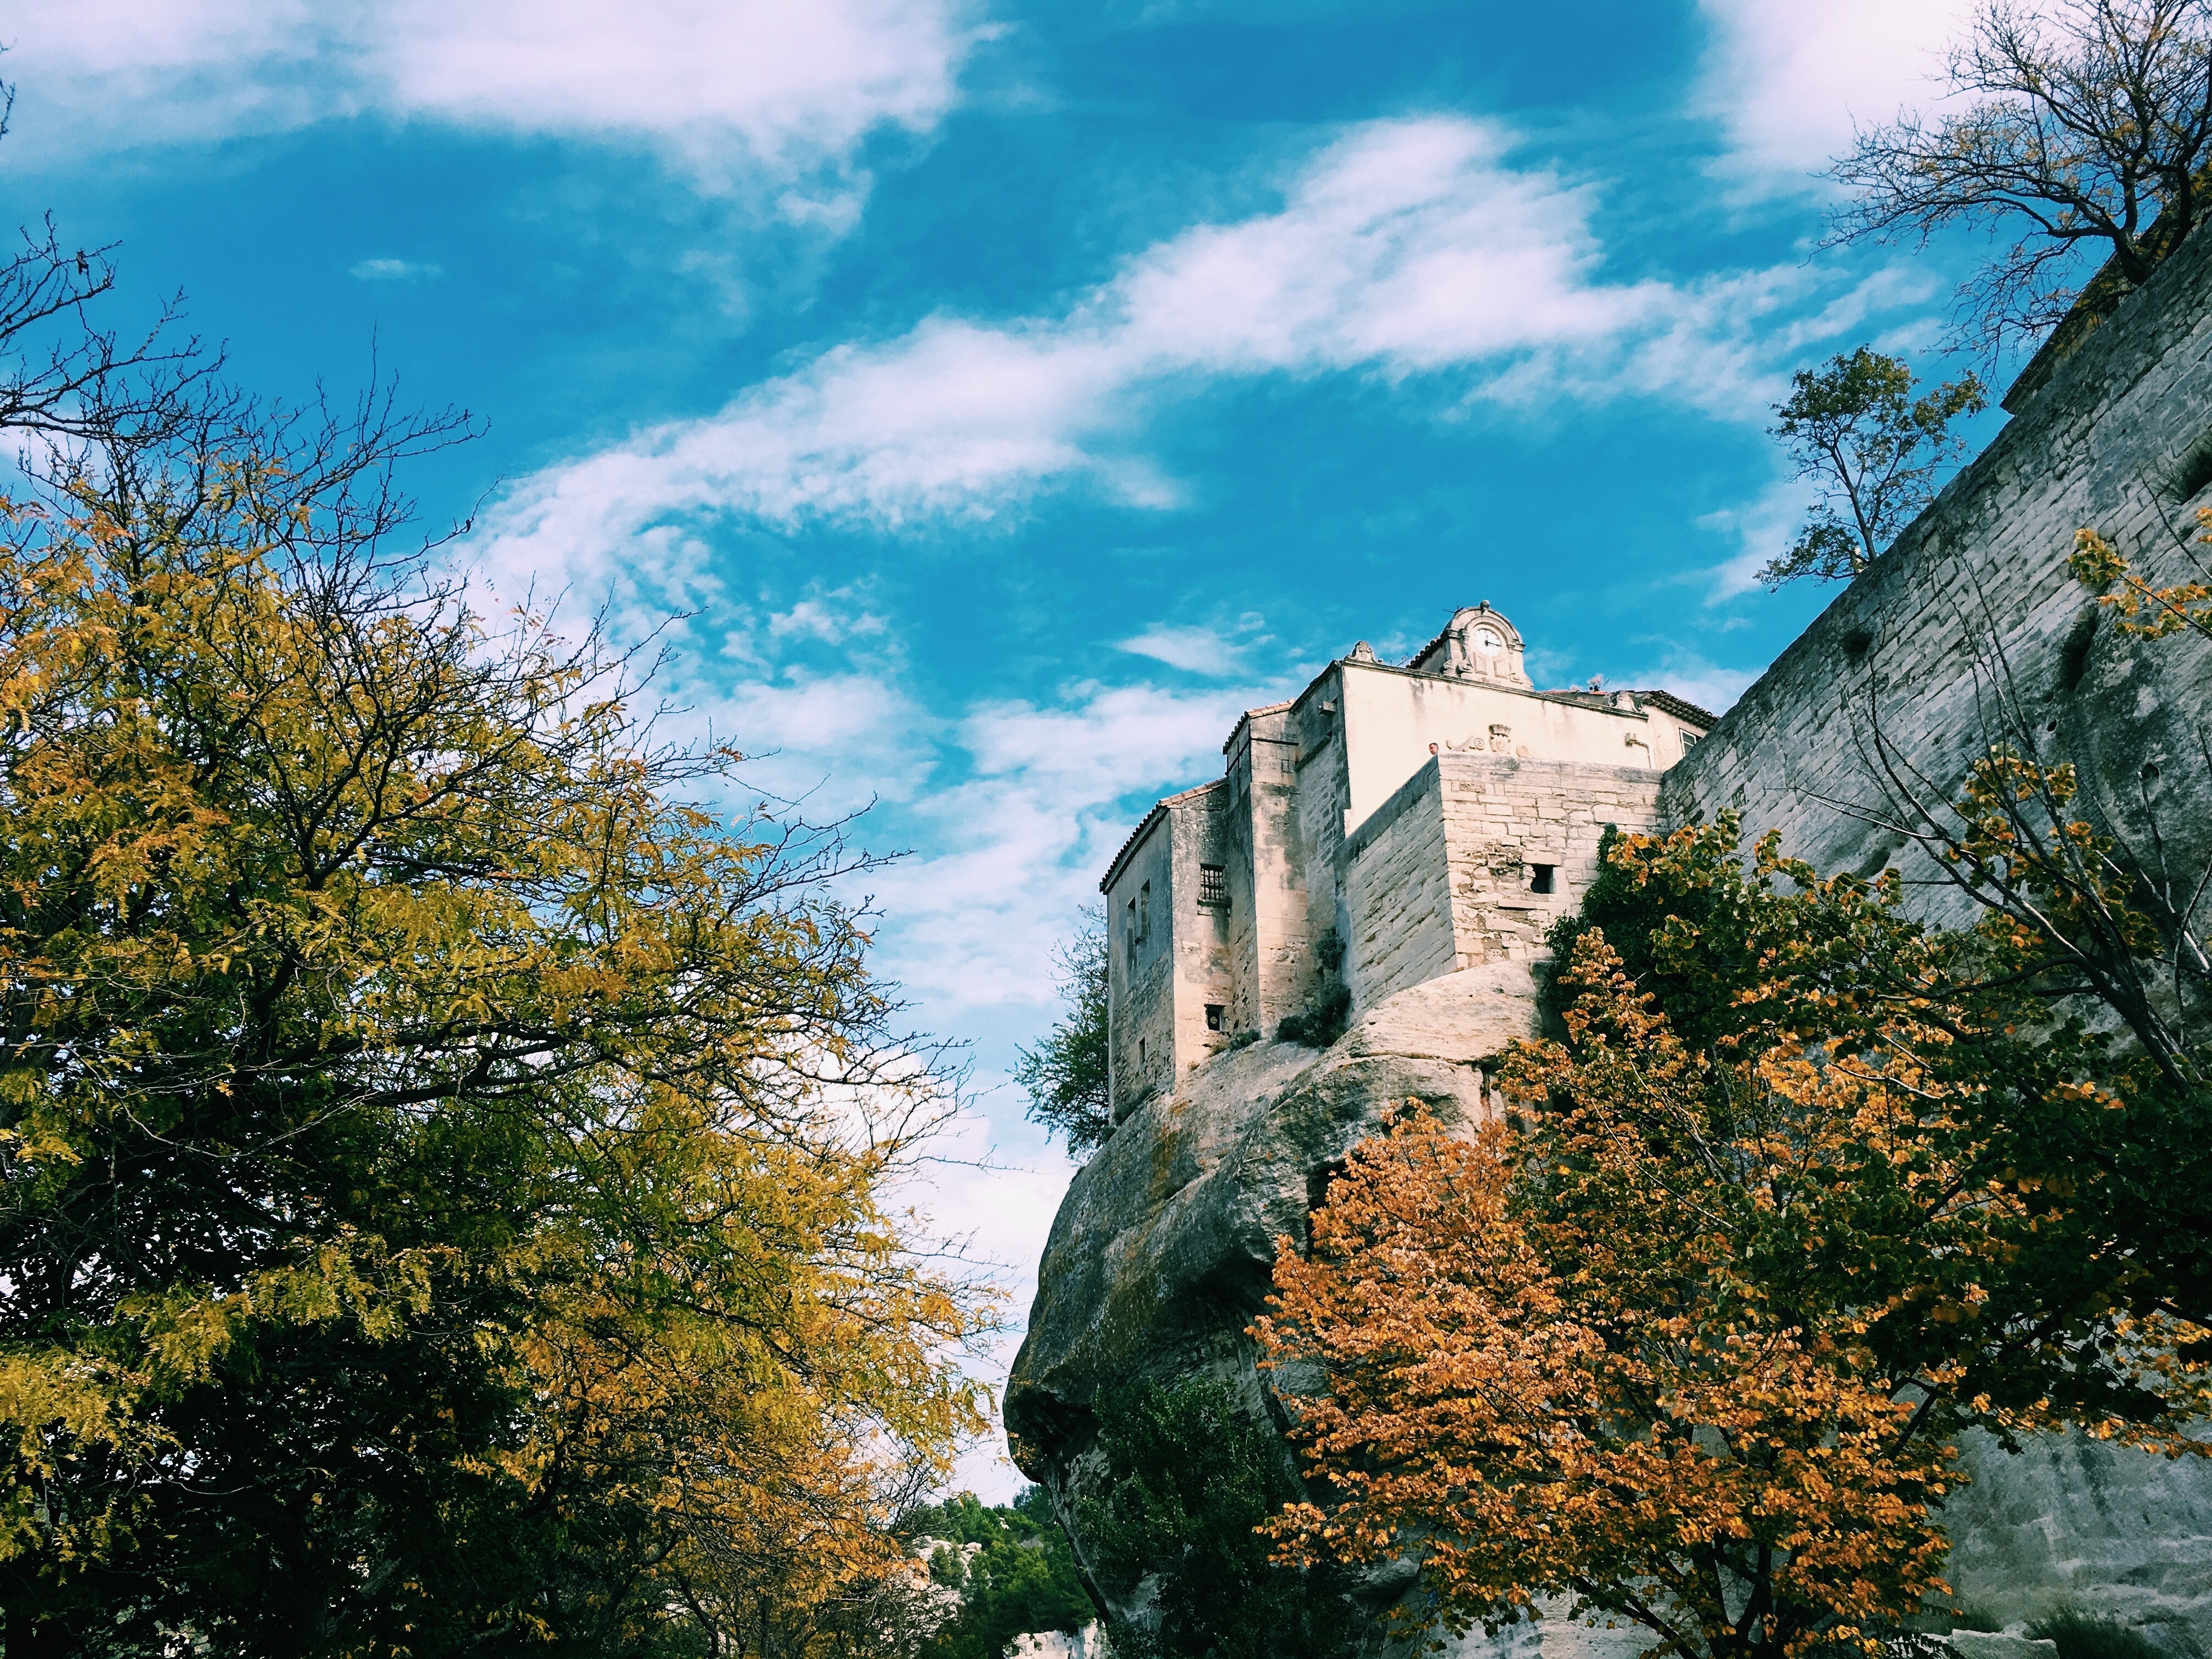
landscape, tree, nature, rock, architecture, plant, sky, sunlight, leaf, flower, building, chateau, old, wall, stone, reflection, tower, autumn, castle, historic, season, gothic, fortress, history, precarious, rural area, woody plant